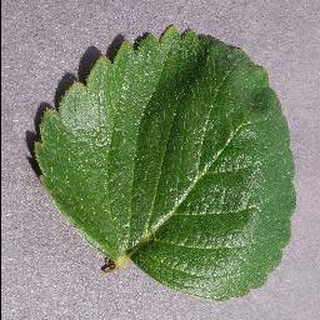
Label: healthy_strawberry